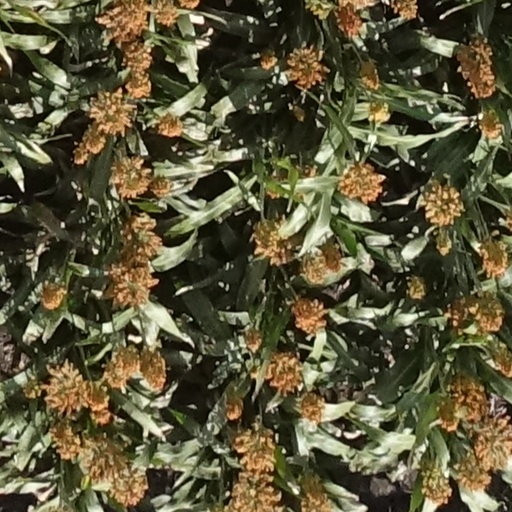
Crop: sorghum